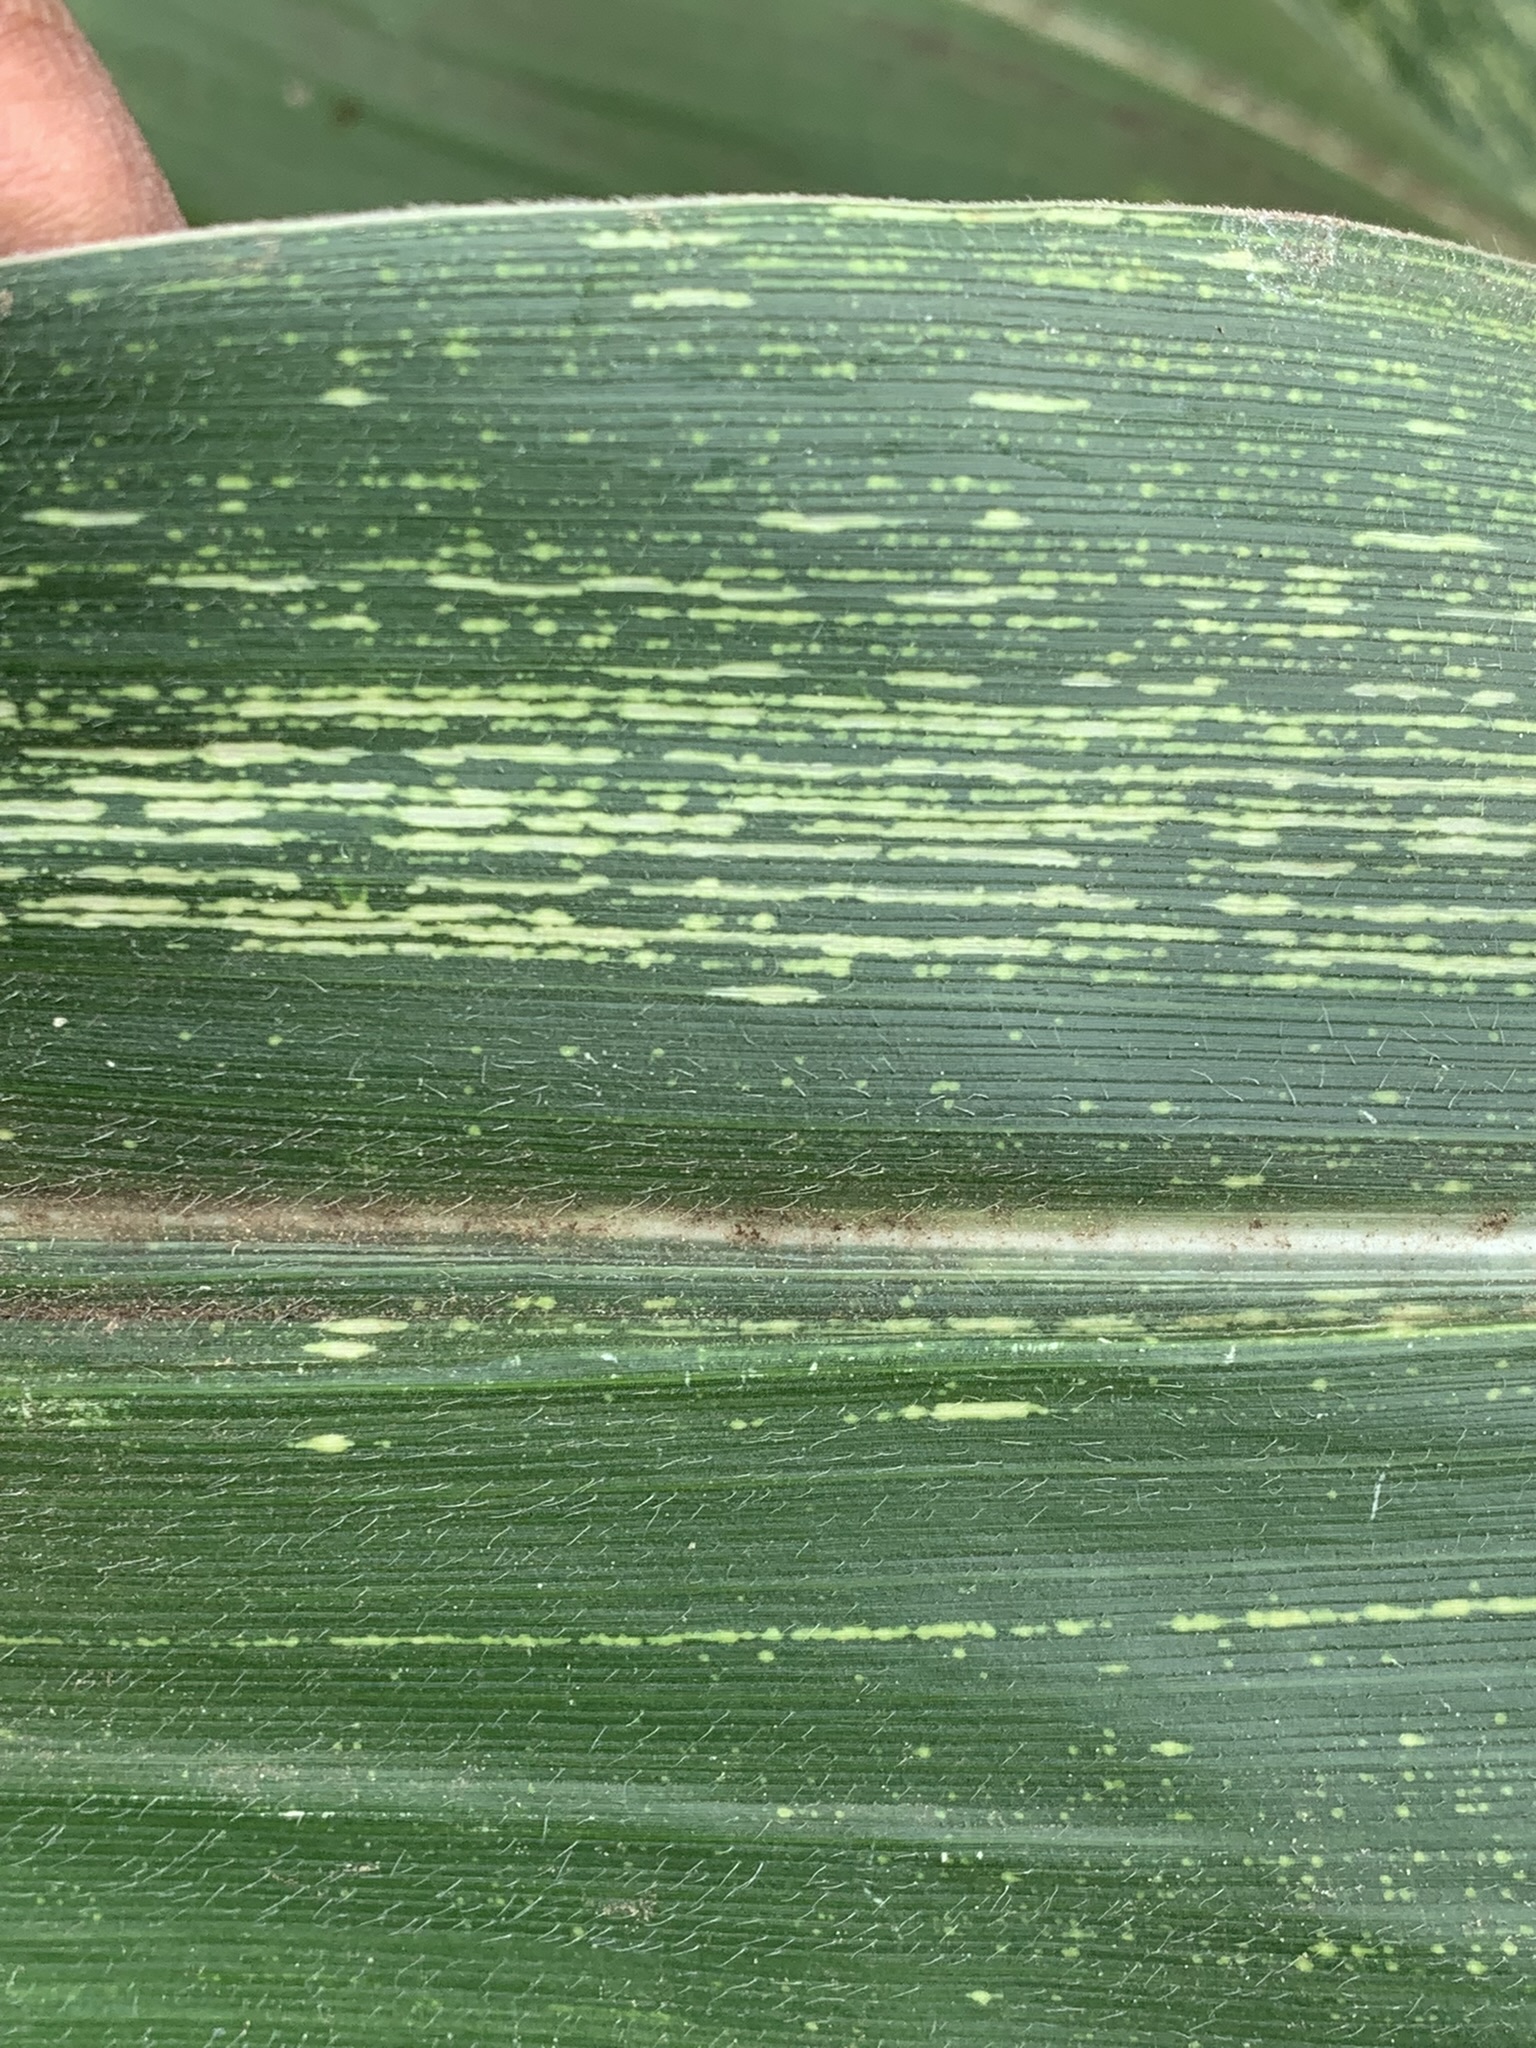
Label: MSV